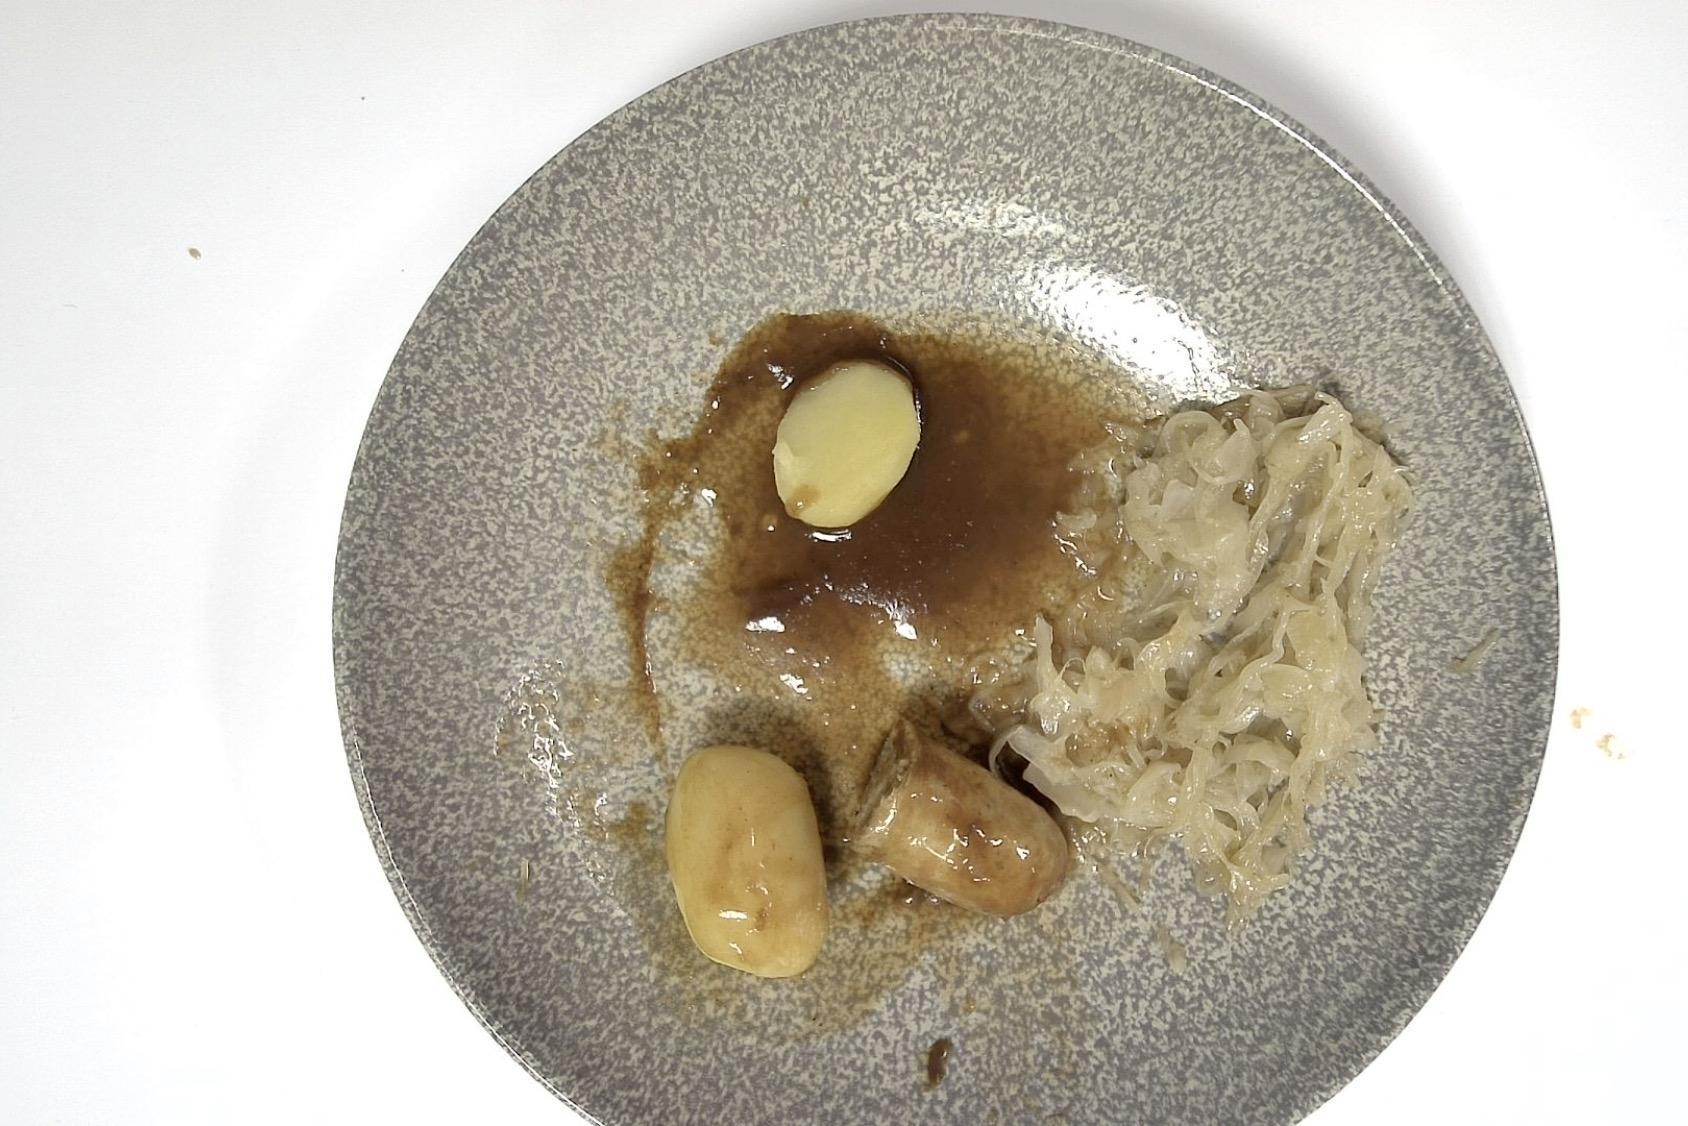
Gericht: Rostbratwurst mit Sauerkraut und Kartoffeln an Brauner Sauce
Portionsgröße: Normale Portion
Zutaten: Kartoffeln, Sauerkraut , Braune Sauce , Rostbratwurst
Gewicht vorher: 325 g
Kalorien vorher: 326,570 kcal
Gewicht nachher: 195 g
Kalorien nachher: 195,942 kcal